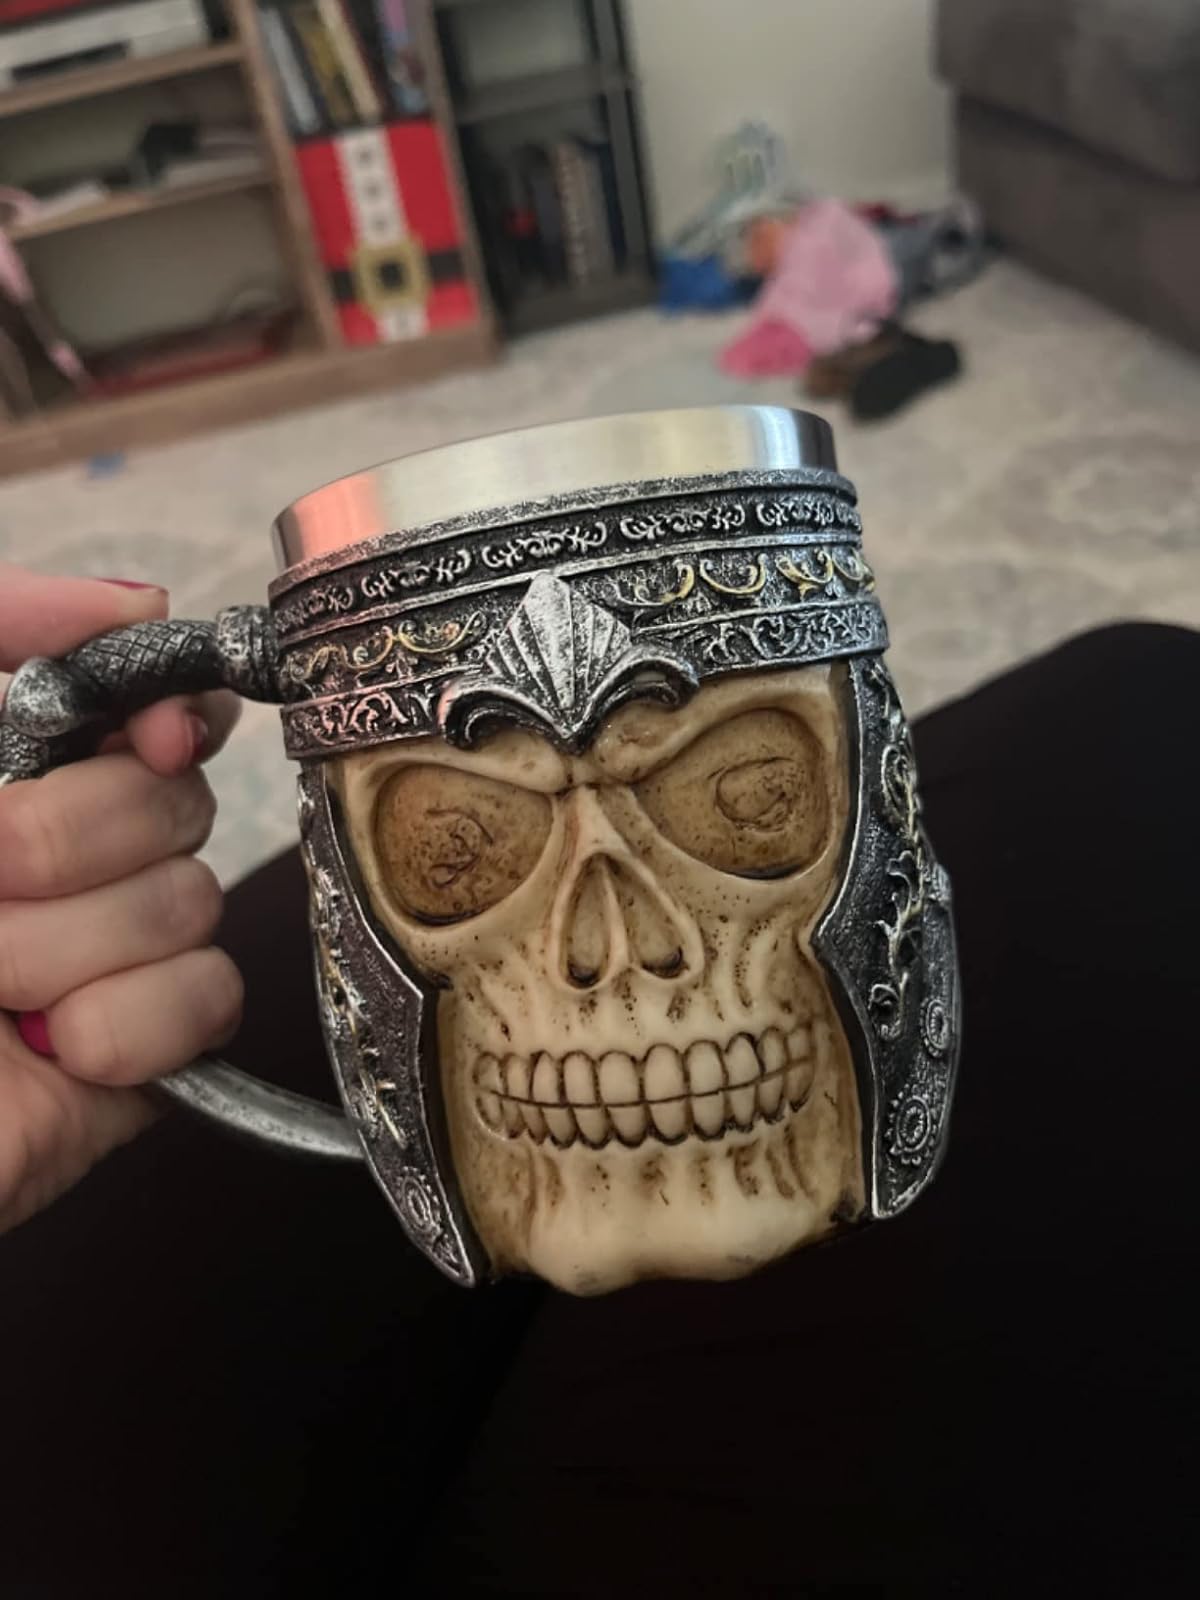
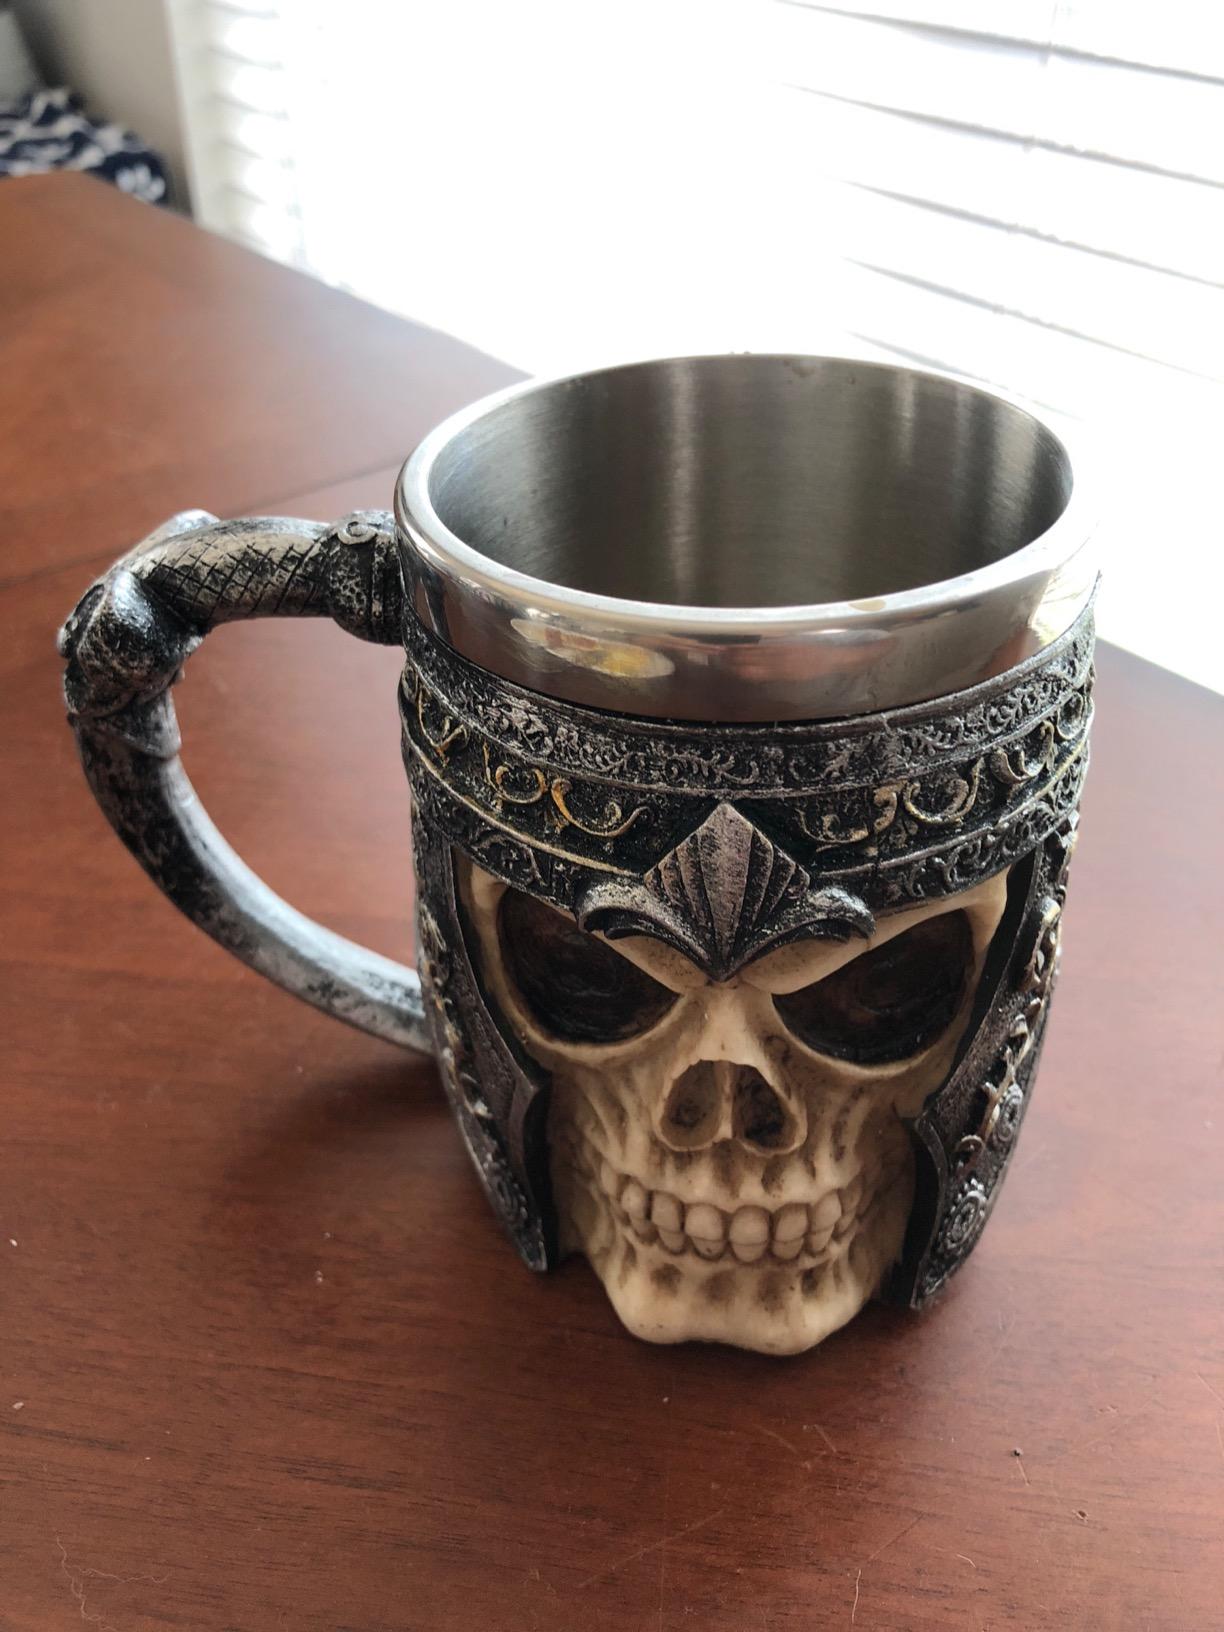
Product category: items_mug
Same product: yes